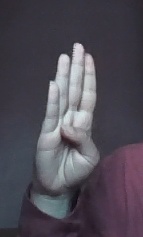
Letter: kaaf